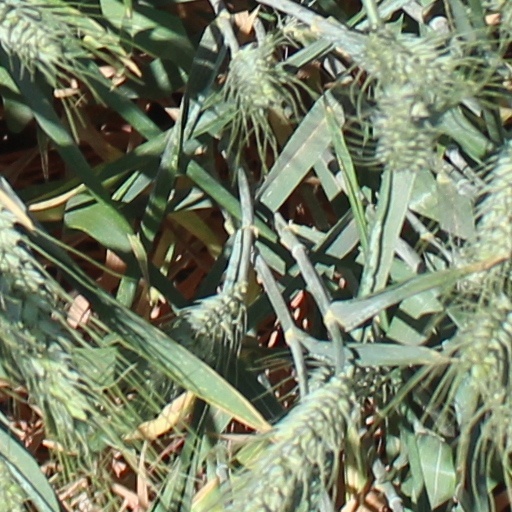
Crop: wheat